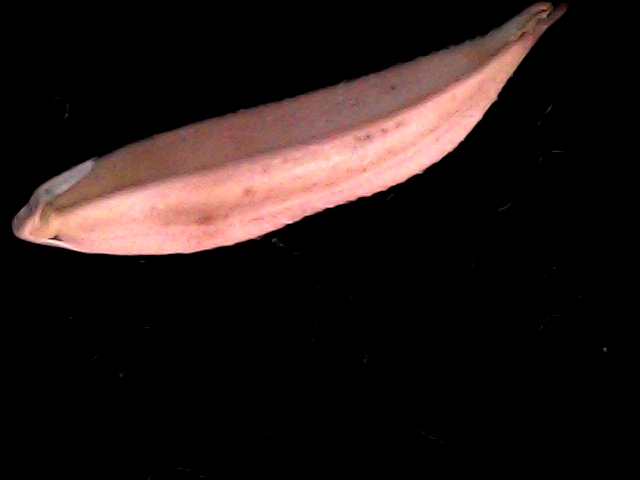
Rice variety: BD70